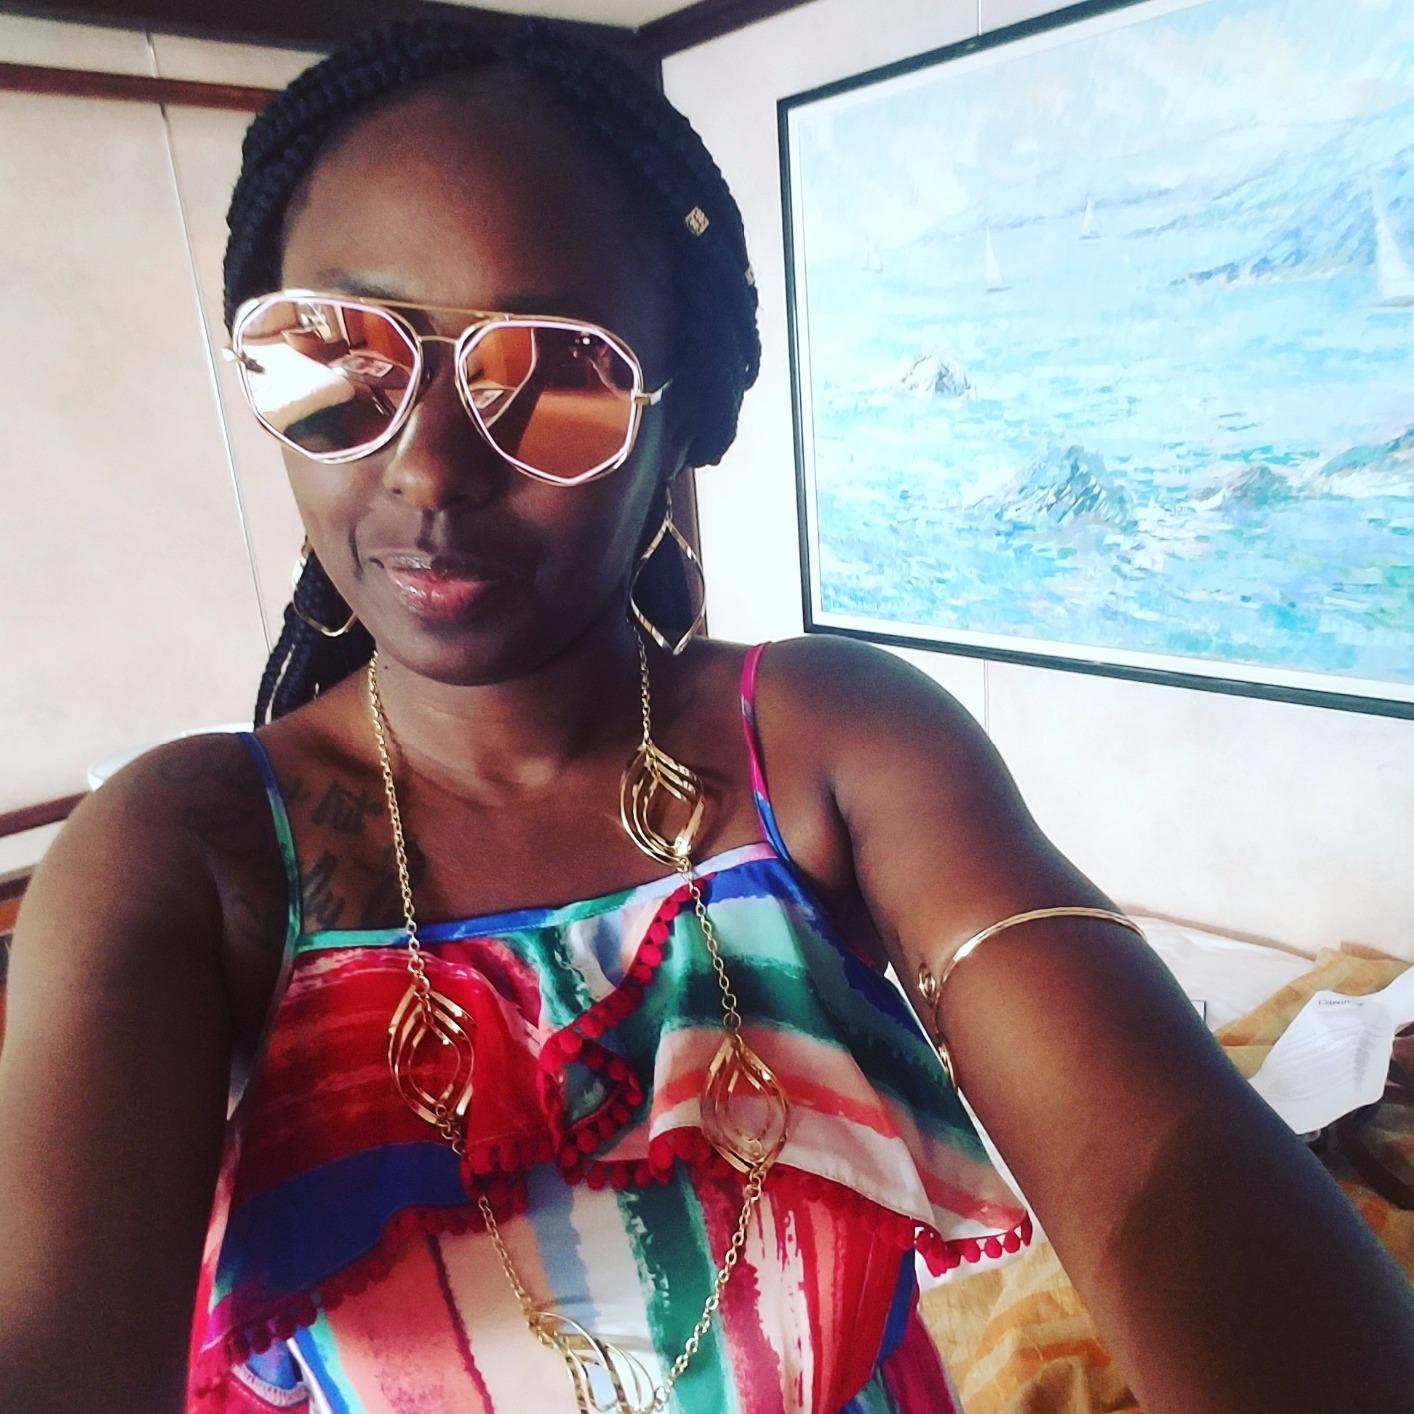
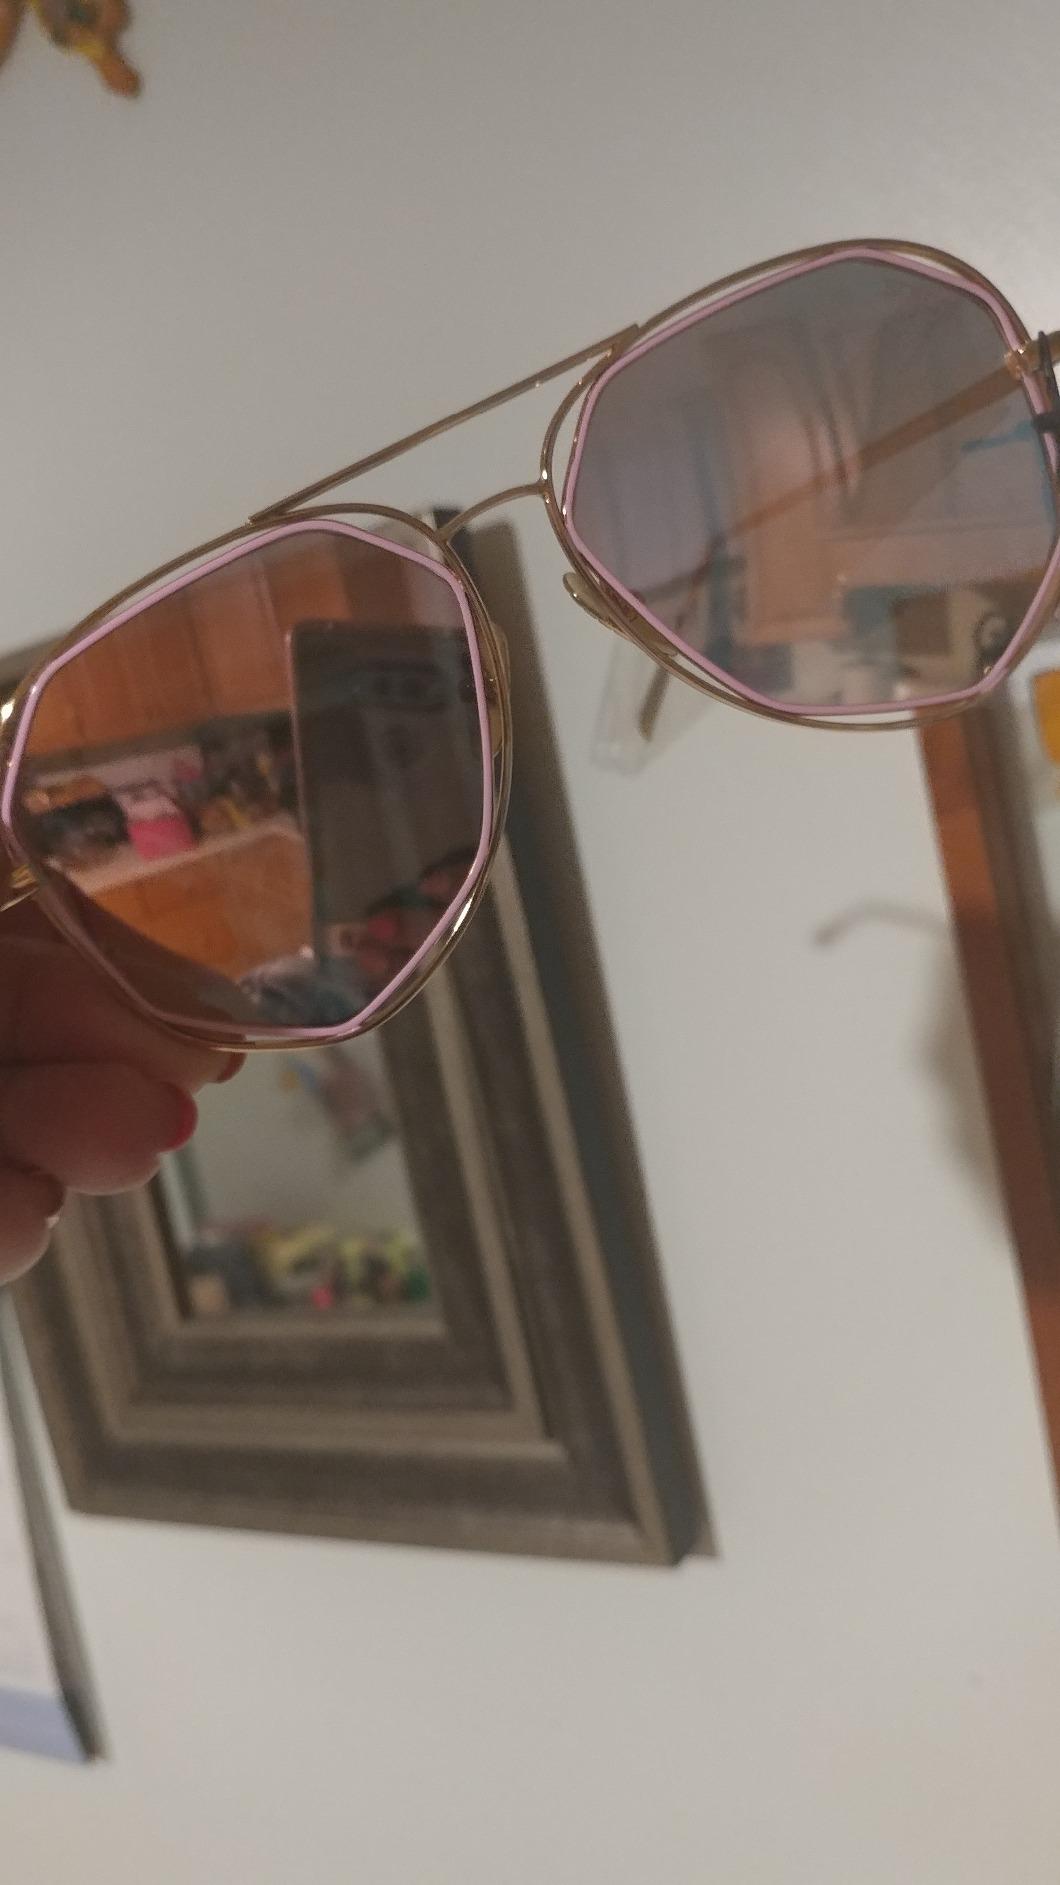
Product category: accessories_sunglasses
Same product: yes